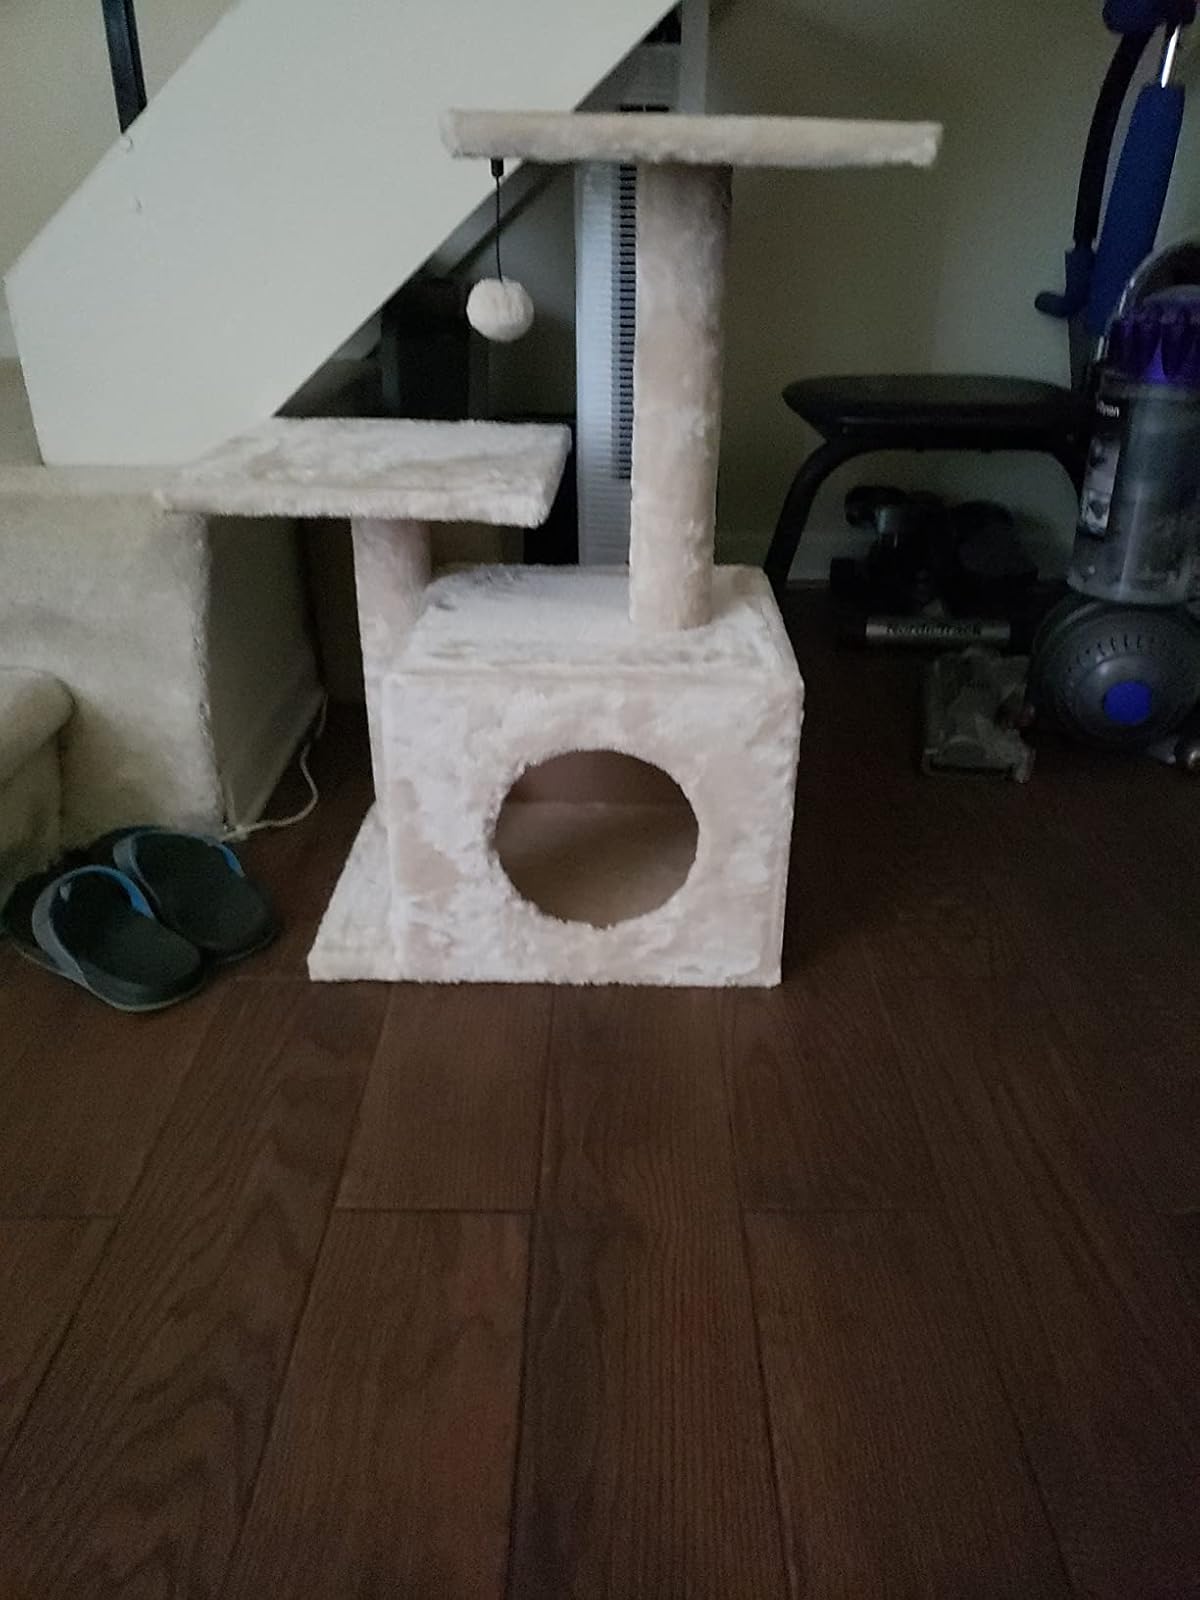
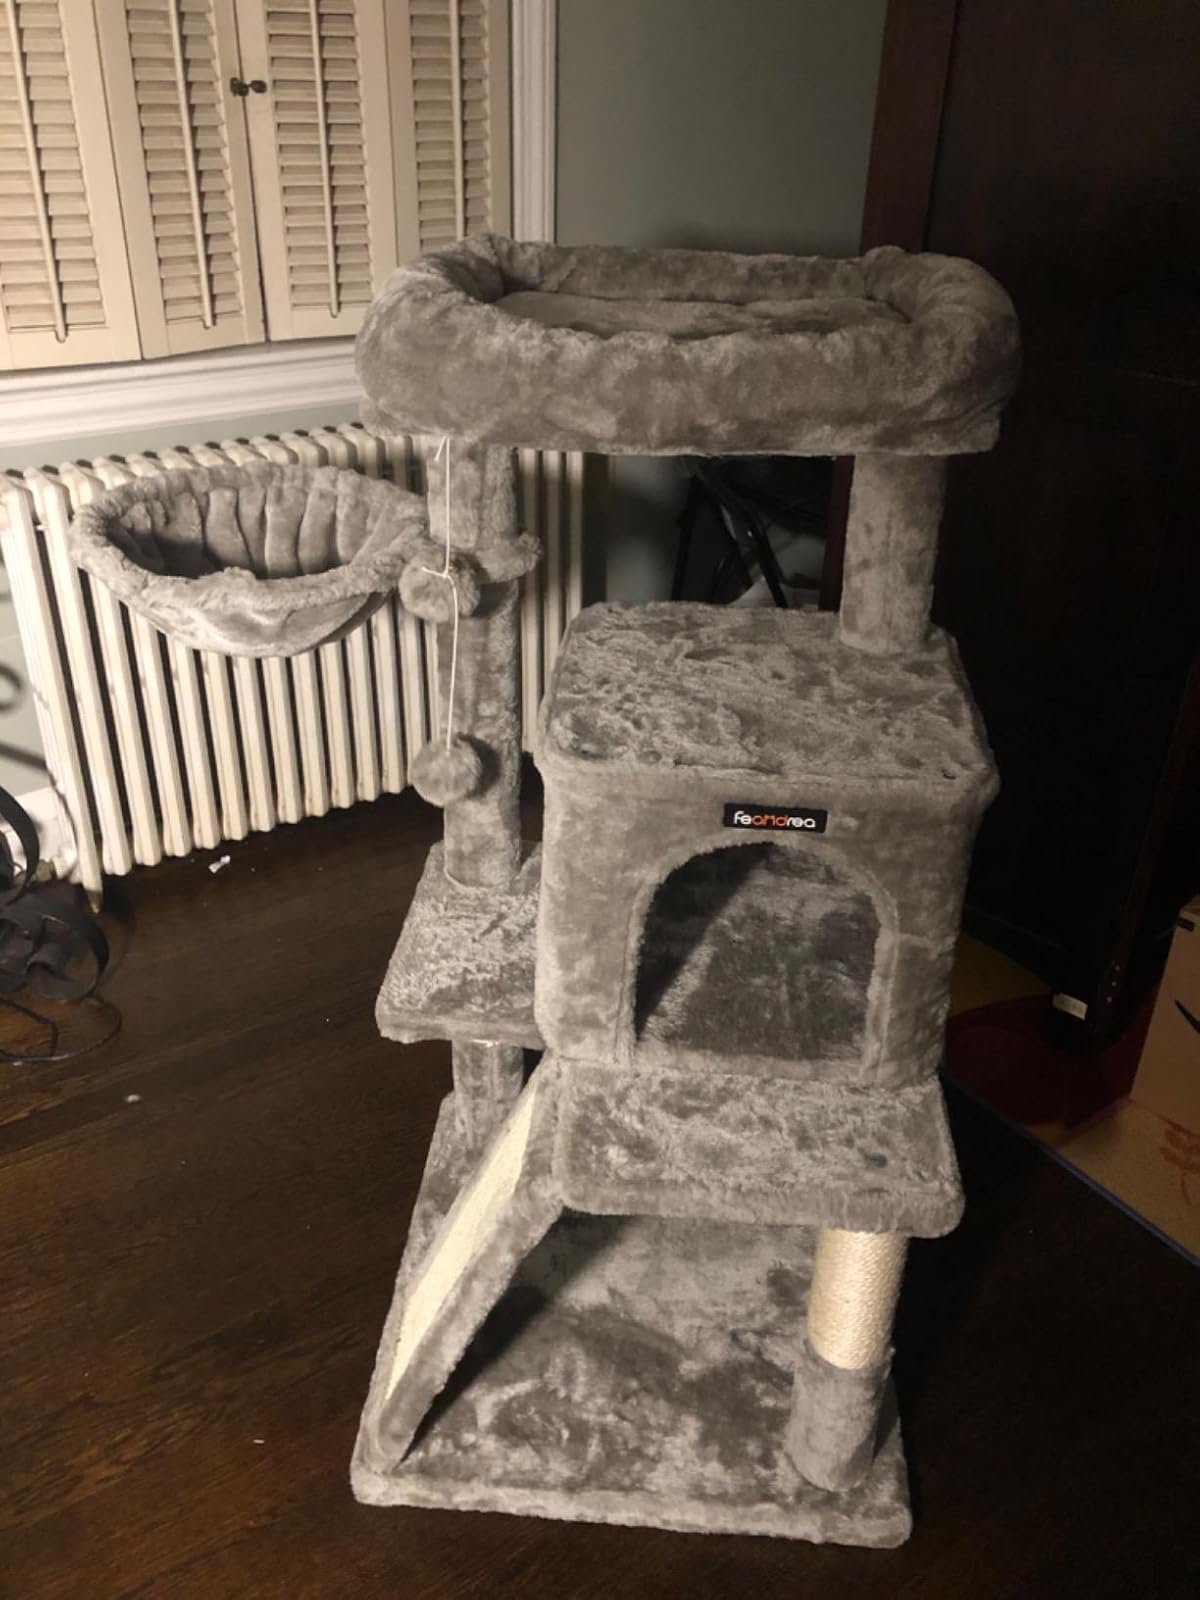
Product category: items_cat tree
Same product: no